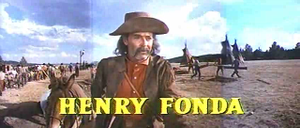
La Conquête de l'Ouest est un film américain réalisé en Cinérama par Henry Hathaway, John Ford et George Marshall, sorti en 1962.
Henry Fonda /ˈhɛnɹi ˈfɑndə/ est un acteur américain, né le 16 mai 1905 à Grand Island et mort le 12 août 1982 à Los Angeles. Il est le père de l'acteur Peter Fonda et de l'actrice Jane Fonda et le grand-père de l'actrice Bridget Fonda.